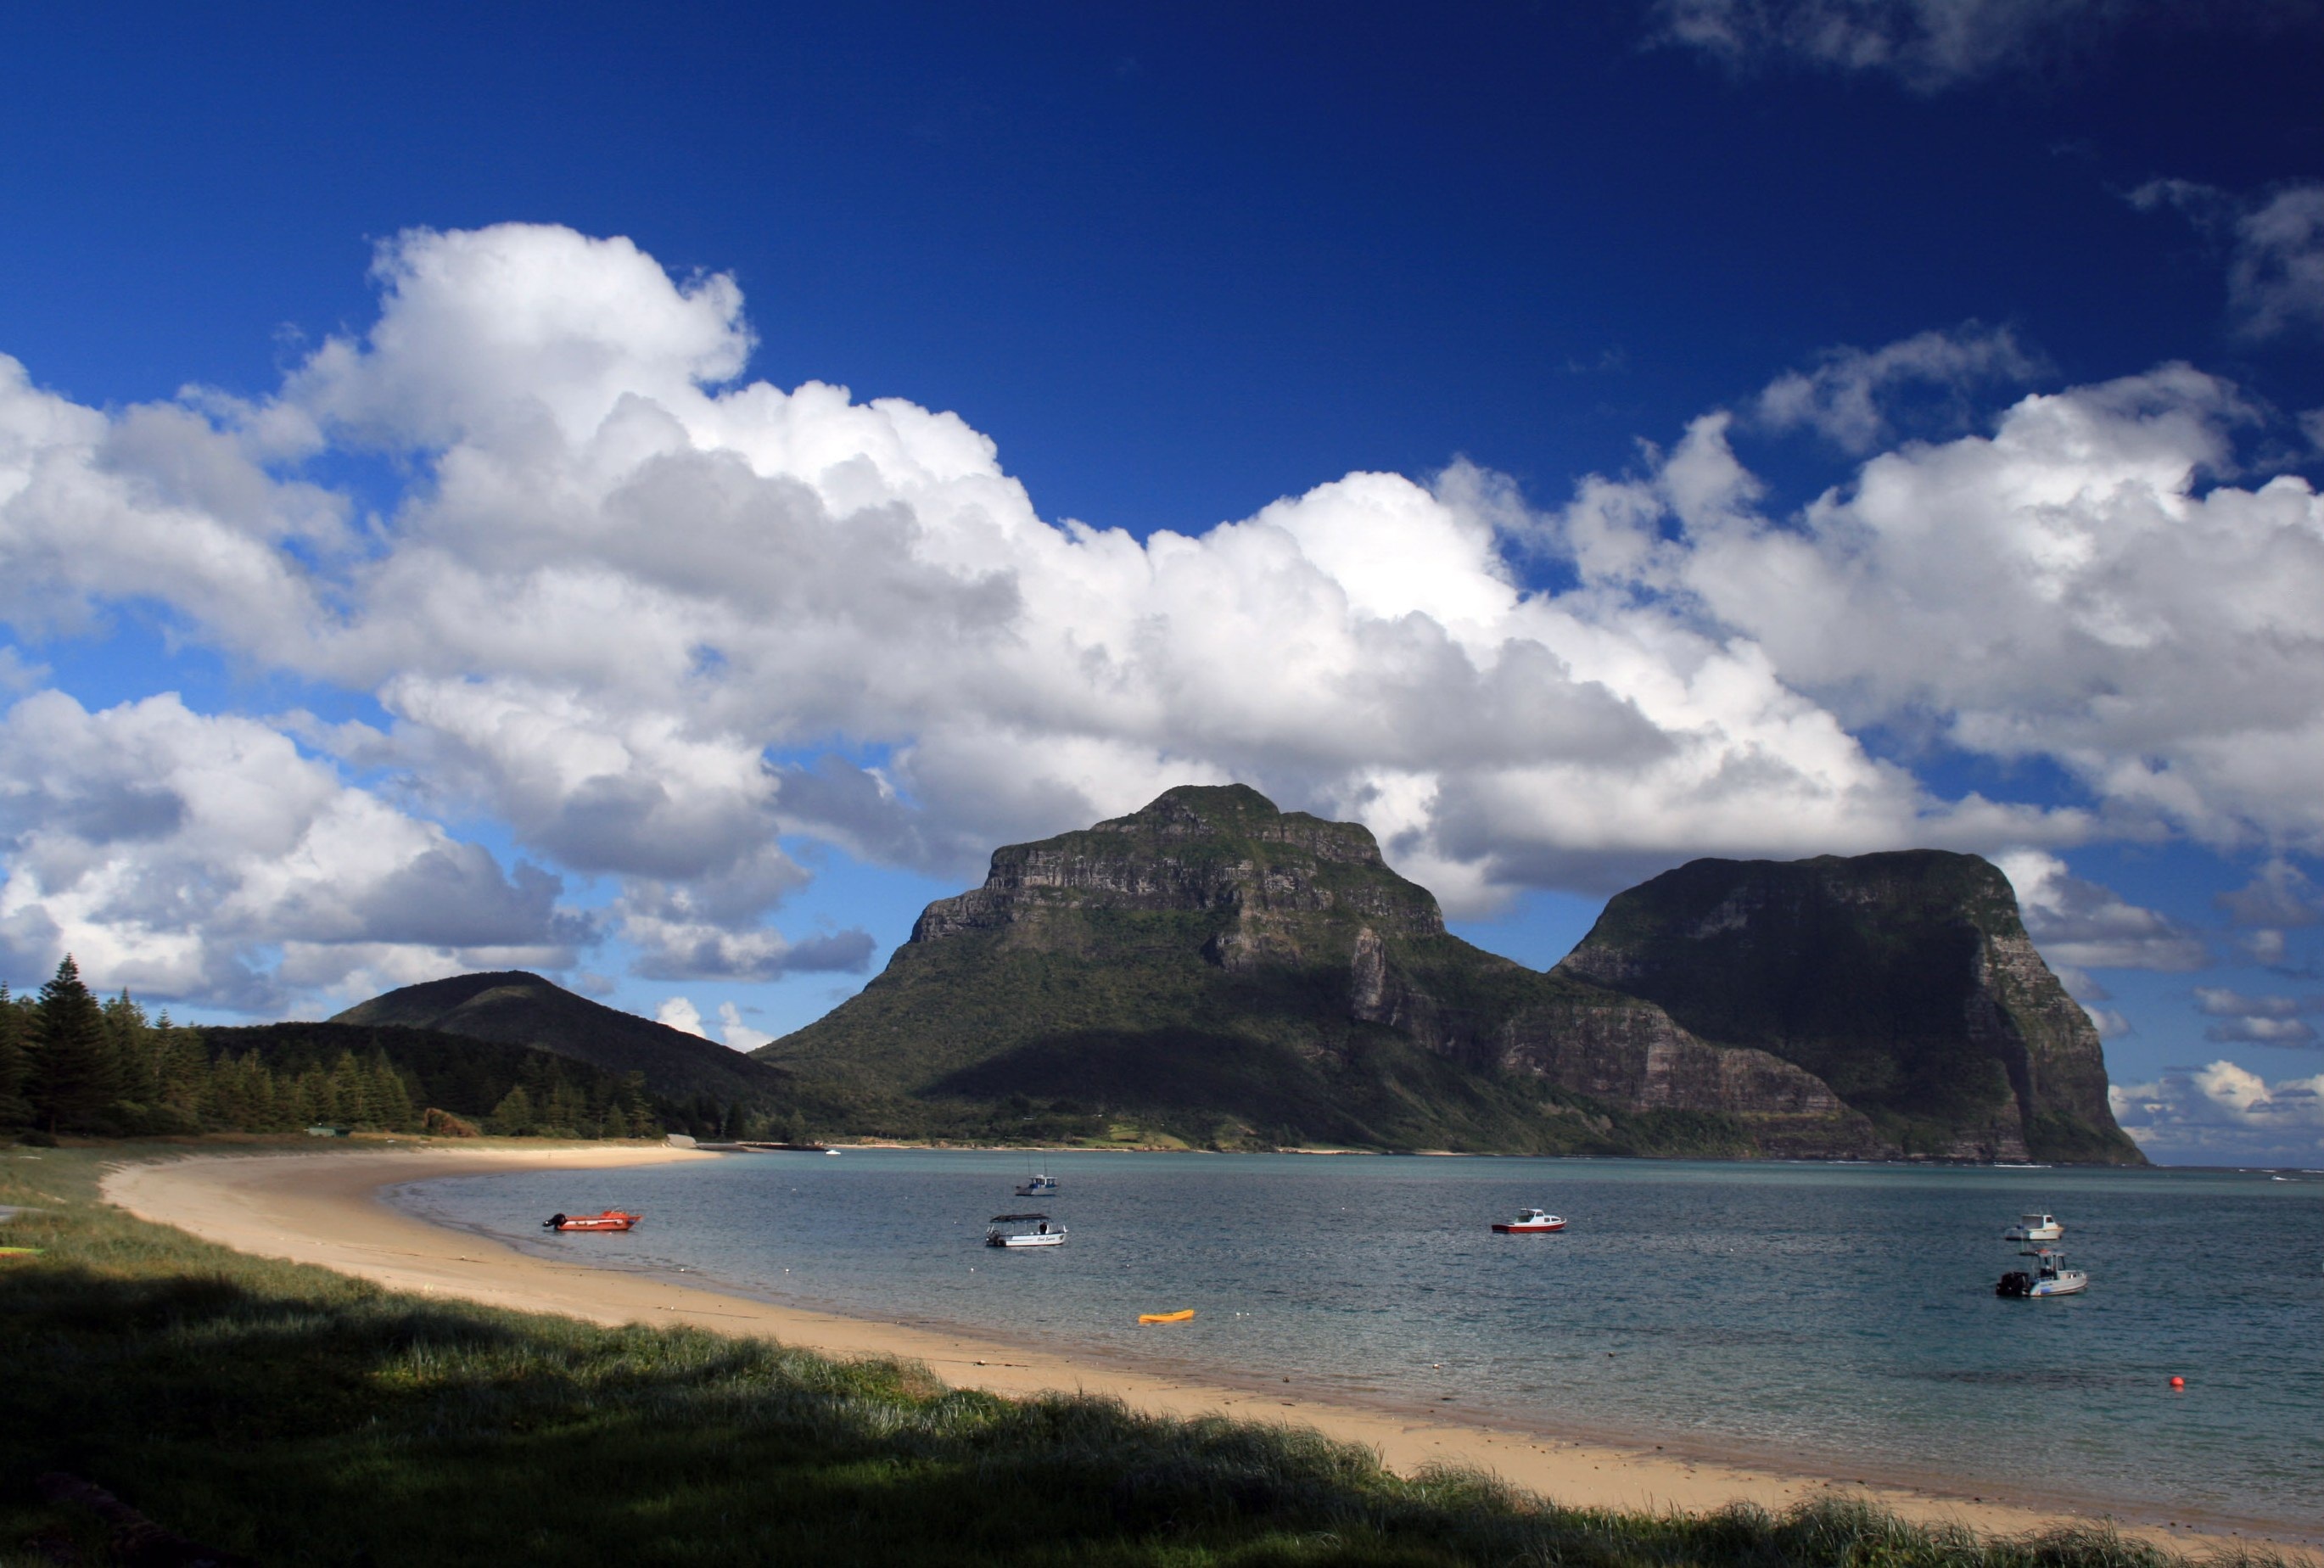
beach, landscape, sea, coast, ocean, horizon, mountain, cloud, sky, shore, cliff, dusk, cove, reflection, bay, fjord, terrain, body of water, australia, nsw, loch, cape, landform, lord howe island, geographical feature